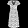
Label: Dress